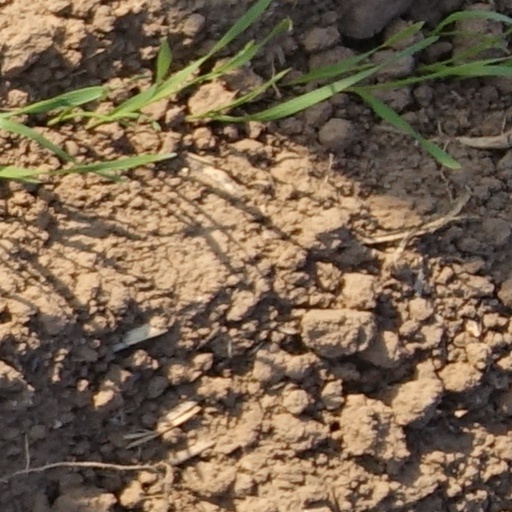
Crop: wheat